The Garden of Allah (1936 film)

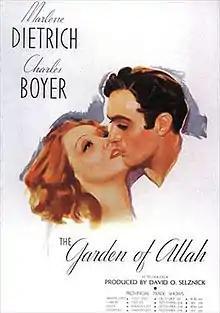
1936 US Theatrical Poster

The Garden of Allah is a 1936 American adventure drama romance film directed by Richard Boleslawski, produced by David O. Selznick, and starring Marlene Dietrich and Charles Boyer. The screenplay was written by William P. Lipscomb and Lynn Riggs, who based it on the 1904 novel of the same title by Robert S. Hichens. Hichens's novel had been filmed twice before, as silent films made in 1916 and 1927. The supporting cast of the sound version features Basil Rathbone, C. Aubrey Smith, Joseph Schildkraut, John Carradine, Alan Marshal, and Lucile Watson. The music score is by Max Steiner.